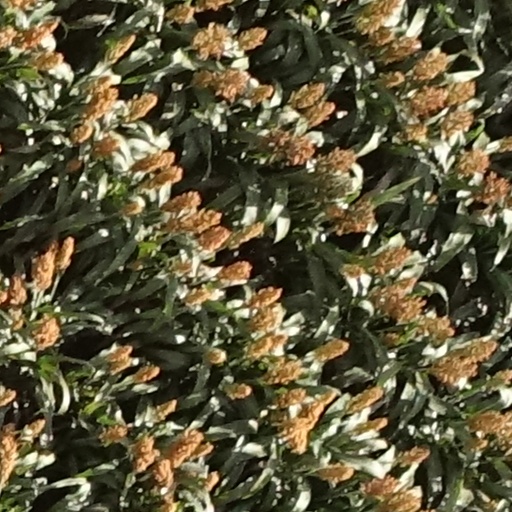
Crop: sorghum